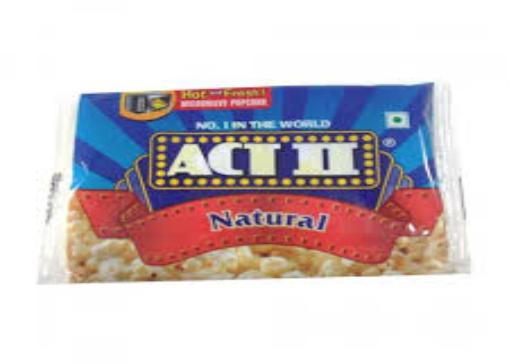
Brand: Act II
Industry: Food